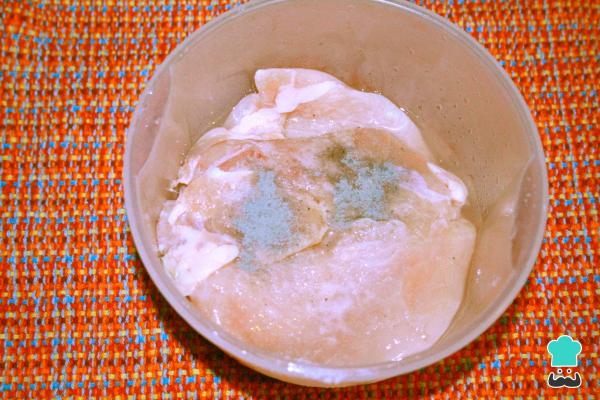
Lava la pechuga de pollo abajo del grifo y luego frota un poco de limón sobre la presa. Dispón un bol para adobar la pechuga de pollo. Agrega sal y pimienta, de preferencia recién molida. Luego, pícala en cuadritos.